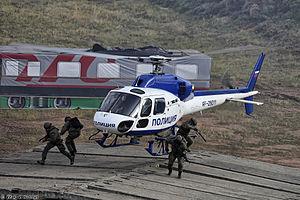
Le terme générique Spetsnaz désigne de multiples groupes d'intervention spéciaux de la police, des ministères de la Justice et des Affaires intérieures russes, du FSB et du SVR ainsi que de l'armée russe.